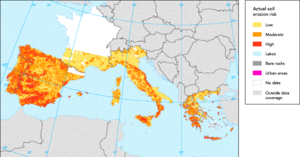
En géomorphologie, l’érosion est le processus de dégradation et de transformation du relief, et donc des sols, roches, berges et littoraux qui est causé par tout agent externe.